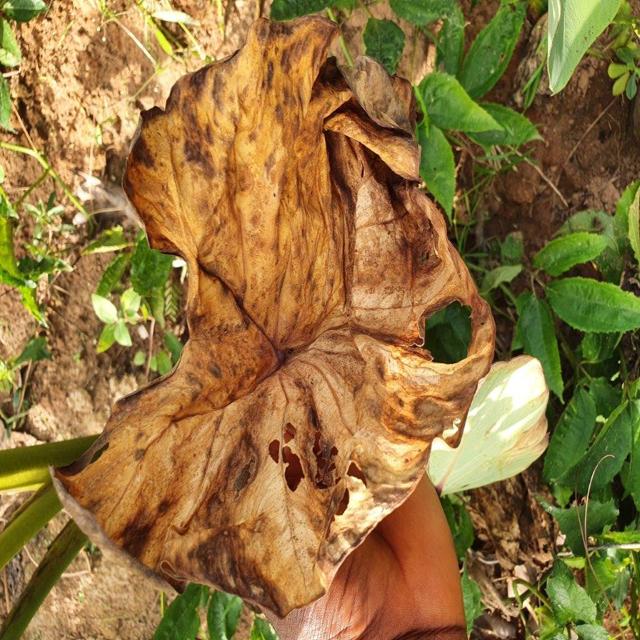
Label: Late_Blight